Panther (legendary creature)

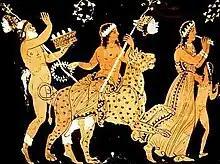
Ancient Greek art depicting Dionysus riding a panther

According to medieval beliefs, after feasting, the panther will sleep in a cave for a total of three days. After this period ends, the panther roars, in the process emitting a sweet smelling odor. This odor draws in any creatures who smell it (the dragon being the only creature immune); they are eaten by the panther, and the cycle begins again.